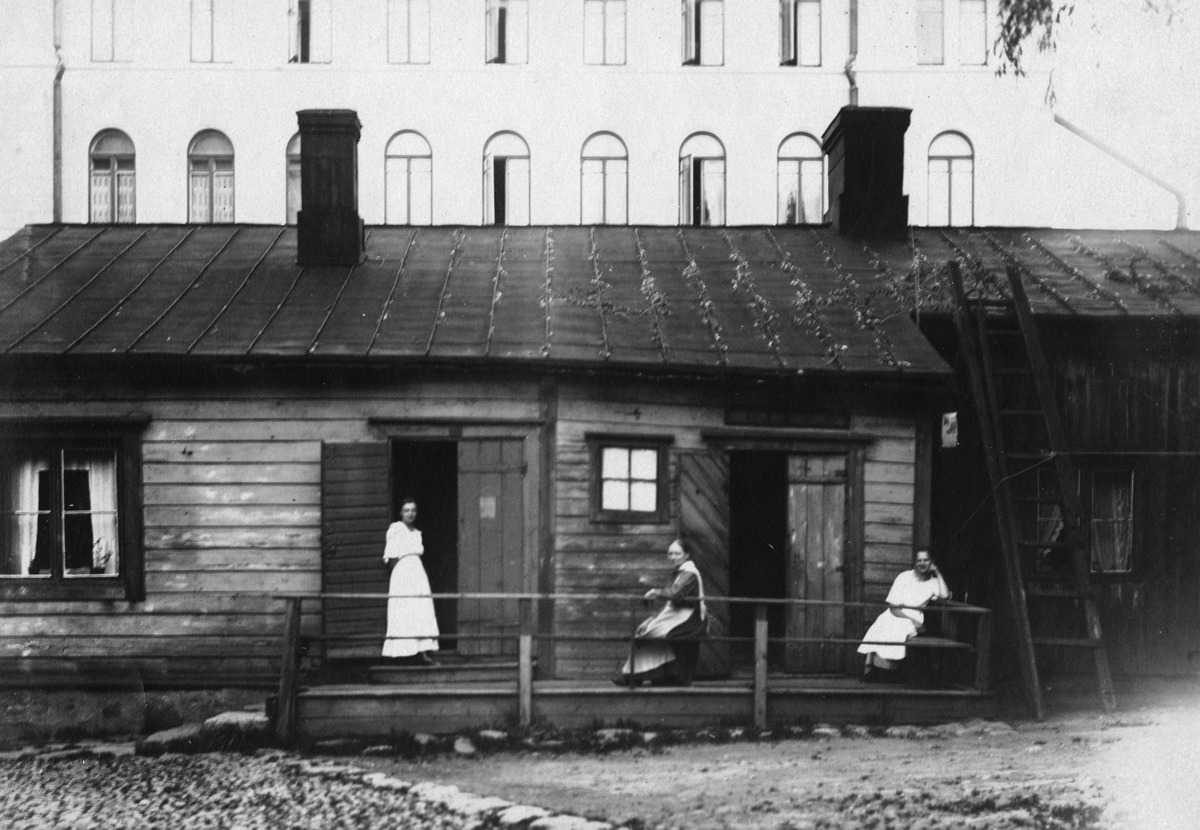
Kuuselan perheen naisväkeä kotitalon kuistilla Uudenmaankatu 26:ssa
sisällön kuvaus: Kuuselan perheen naisväkeä kotitalon kuistilla Uudenmaankatu 26:ssa. Oikealla Selma Kuusela, keskellä äiti Charlotta Kuusela ja vasemmalla Martta Kuusela. Taustalla Uudenmaankatu 23 kivitalo. mustavalkoinen
Ajankohta: kuvausaika 1915
Paikka: Suomi, Uusimaa, Helsinki, Punavuori Helsinki, Uudenmaankatu 26
Aiheet: Kuusela, Charlotta, Kuusela, Martta, Kuusela, Selma, puurakennukset, asuinrakennukset, naiset, perheet, äidit, tyttäret, sukupolvet, pihat sisäpihat